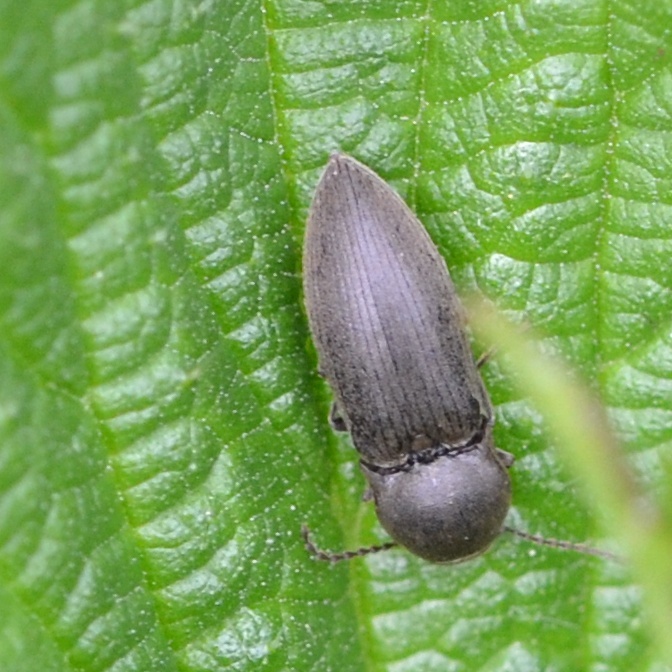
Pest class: clickbeetles_wireworms